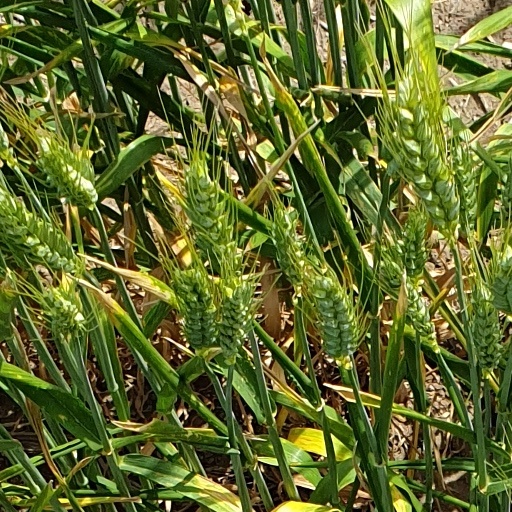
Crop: wheat